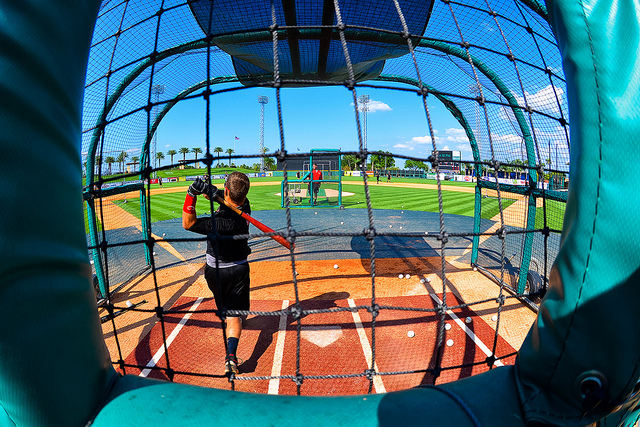
cầu thủ bóng chày đang vung gậy đánh bóng trong lồng tập luyện